Veneration of Mary in the Catholic Church

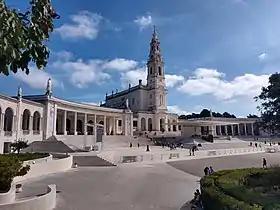
The Basilica of Our Lady of the Rosary in Fátima, Portugal

The tradition of honoring Mary by venerating images of her goes back to 3rd-century Christianity. Following the period of iconoclasm, the position of the church with respect to the veneration of images was formalized at the Second Council of Nicaea in 787. A summary of the doctrine is included in the current "Catechism of the Catholic Church".